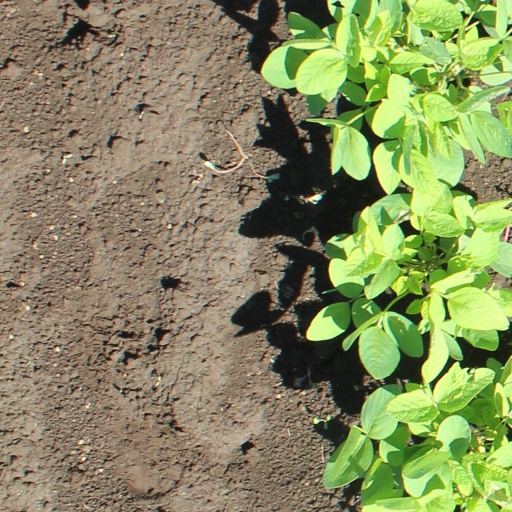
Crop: soybean